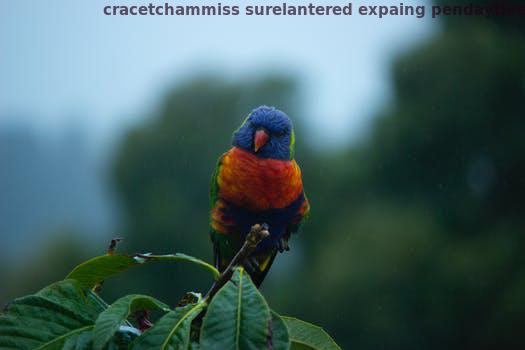
Label: Watermark